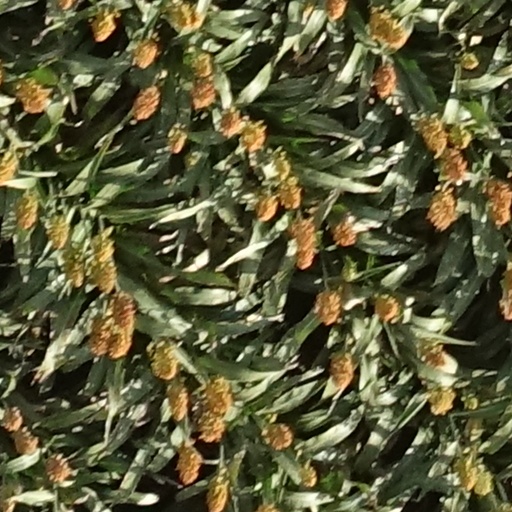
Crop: sorghum